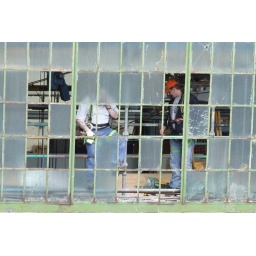
Replacing the glass in the building across the road from the studios in Byker